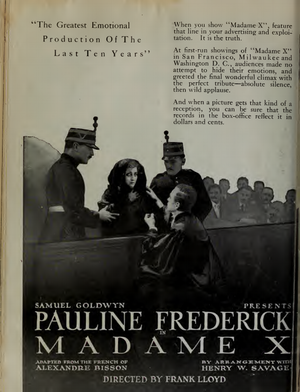
La femme X... est un film muet américain réalisé par Frank Lloyd, sorti en 1920.